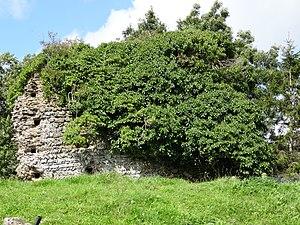
Le Plessis-Grimoult ,vestige de mur d'enceinte fortifiée du XIe siècle en arête-de-poisson. Cette enceinte était isolée du village par un rempart de terre doublé d'un large fossé
L’appareil en arête-de-poisson est un appareil architectural réalisé en disposant des briques ou des pierres plates inclinées à environ 45°, en changeant de sens à chaque strate successive, de manière à donner un aspect d'« arête de poisson ». Il est généralement confondu avec l’opus spicatum ; la différence réside dans le fait que dans l'appareil en arête-de-poisson, les pierres ou les briques sont dressées sans emboîtement avec les autres rangs, ceux-ci étant séparés par un lit de mortier horizontal rectiligne, et non en zigzag comme l'opus spicatum.